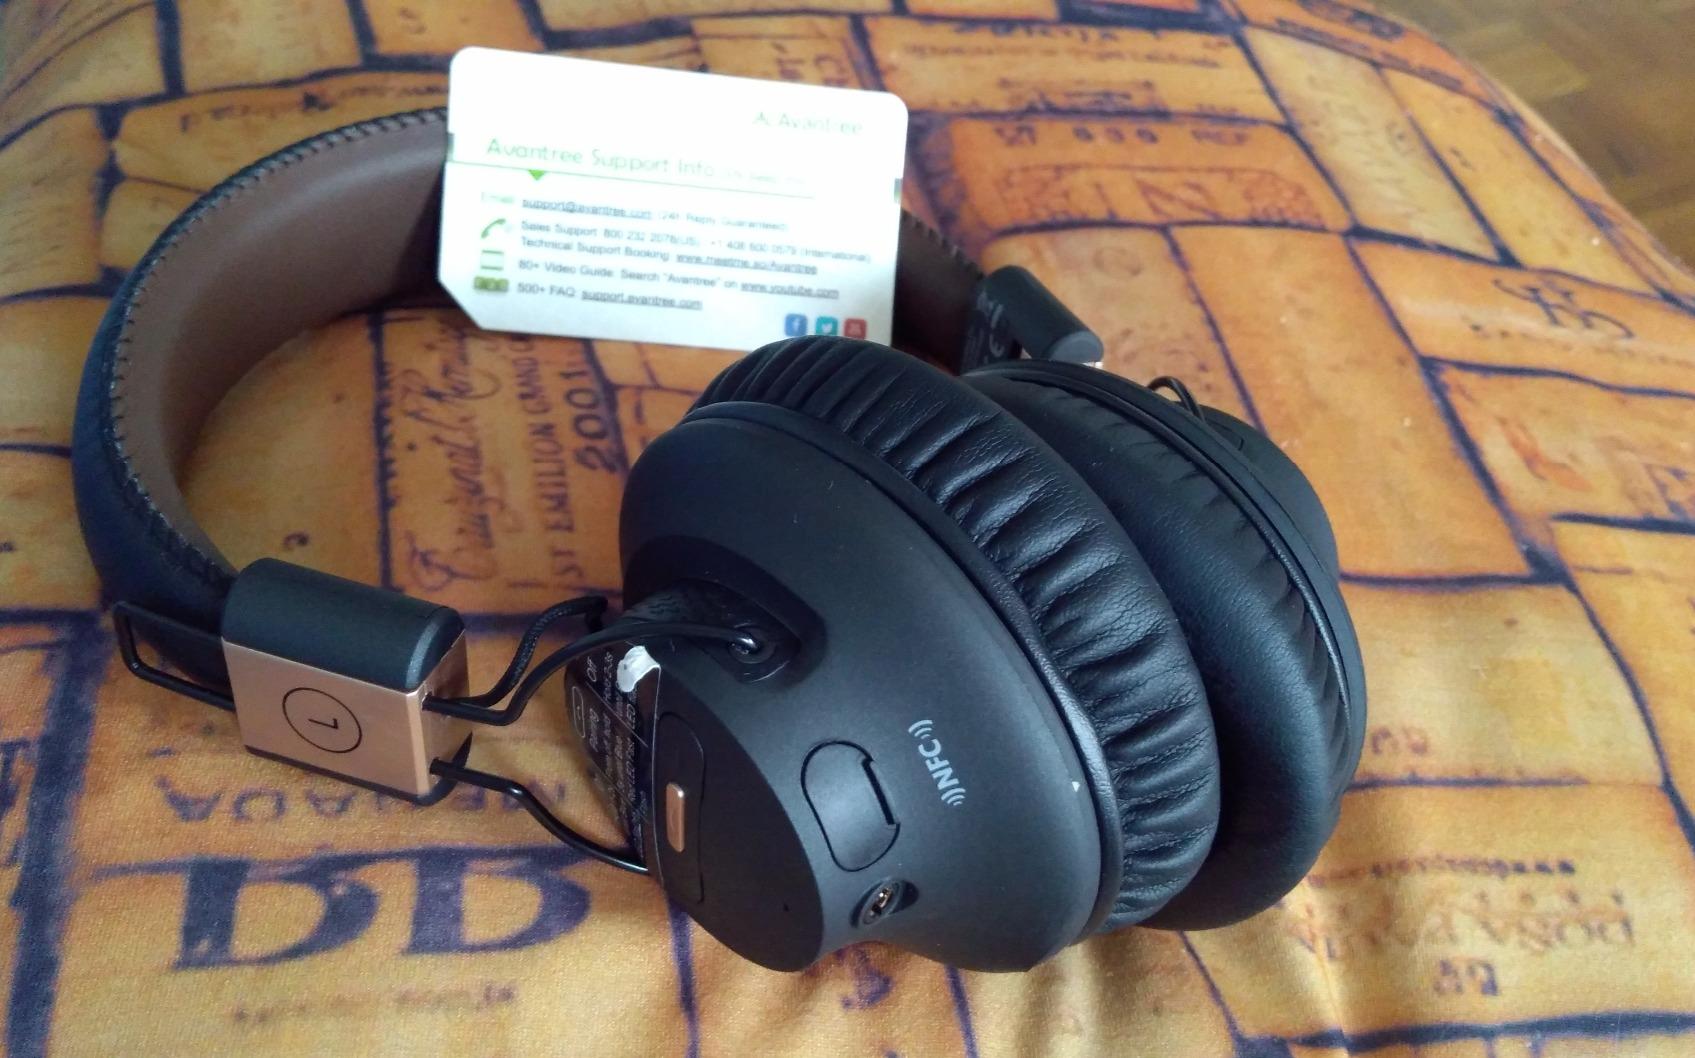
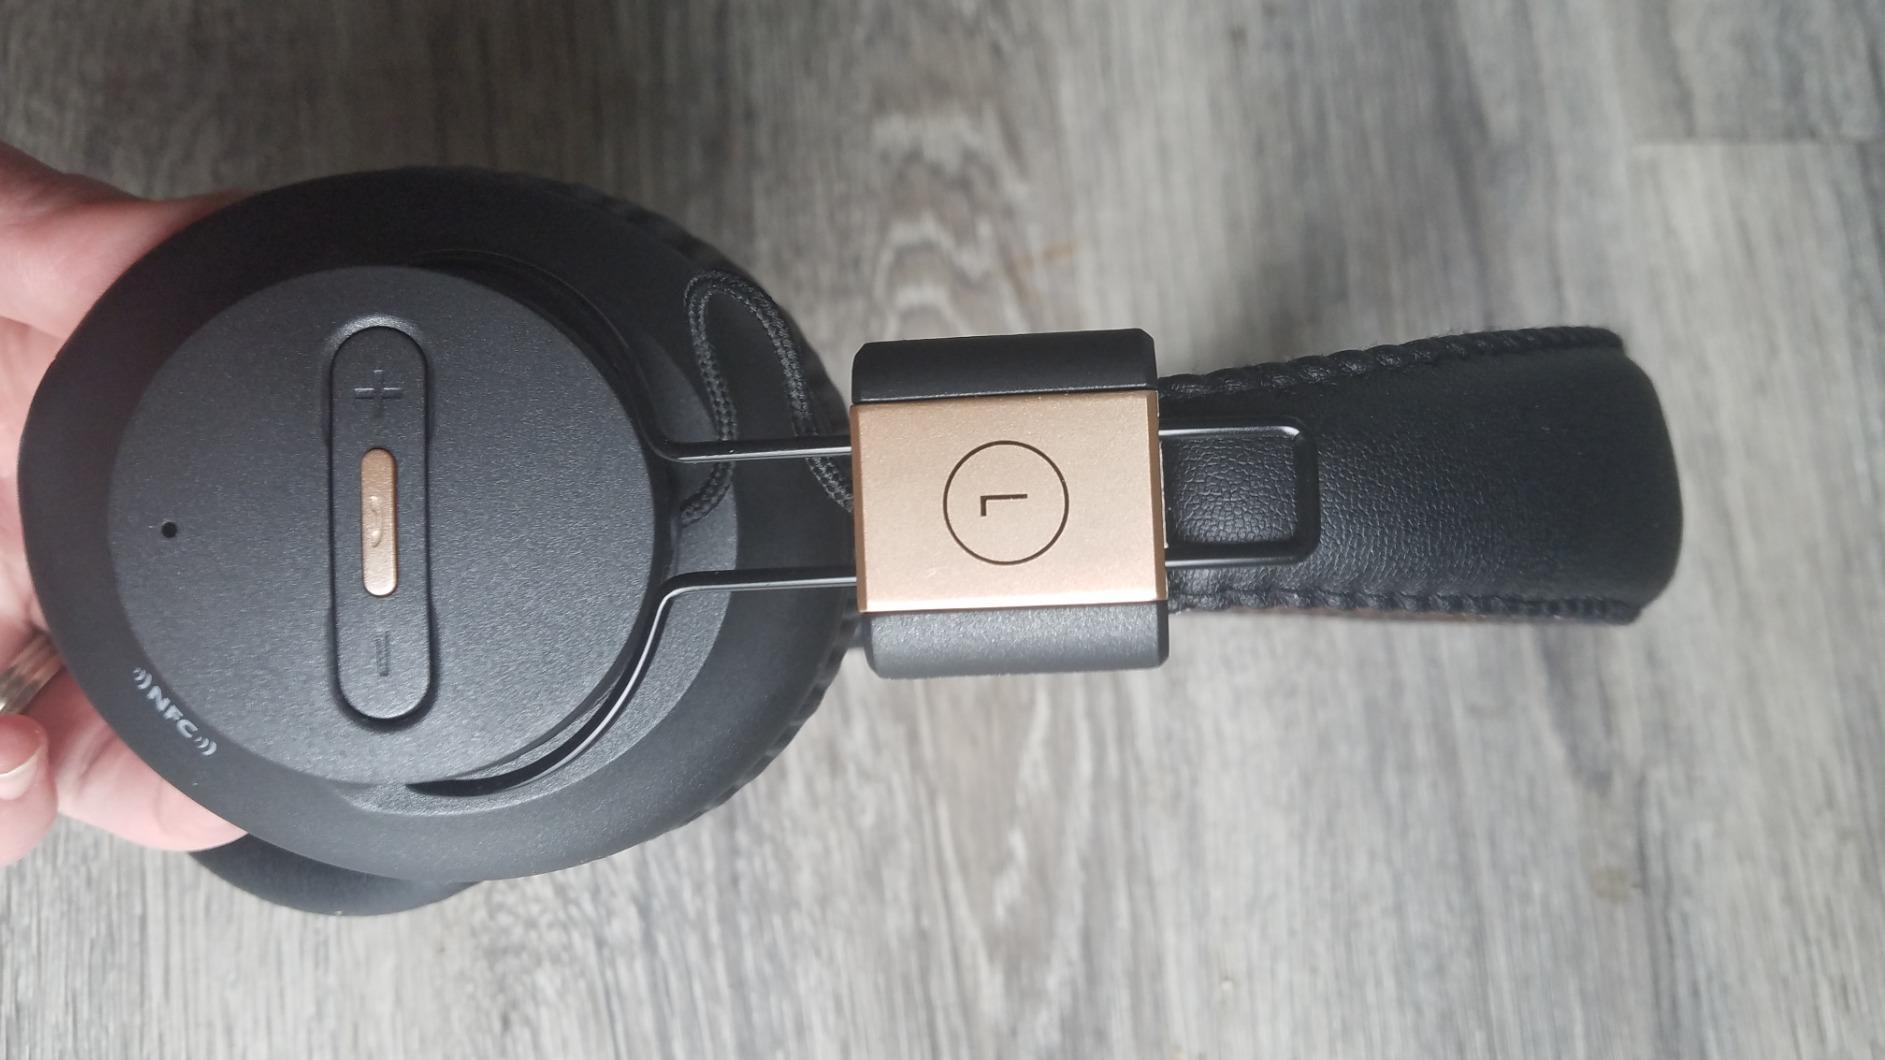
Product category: headphones
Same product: yes